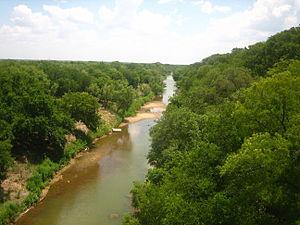
Le comté de San Saba, en anglais : San Saba County, est un comté situé au centre de l'État du Texas aux États-Unis. Fondé le 1ᵉʳ février 1856, son siège de comté est la ville de San Saba. Selon le recensement des États-Unis de 2010, sa population est de 6 131 habitants. Le comté a une superficie de 2 948 km², dont 2 938 km² en surfaces terrestres. Le comté est nommé par rapport à la rivière du même nom.